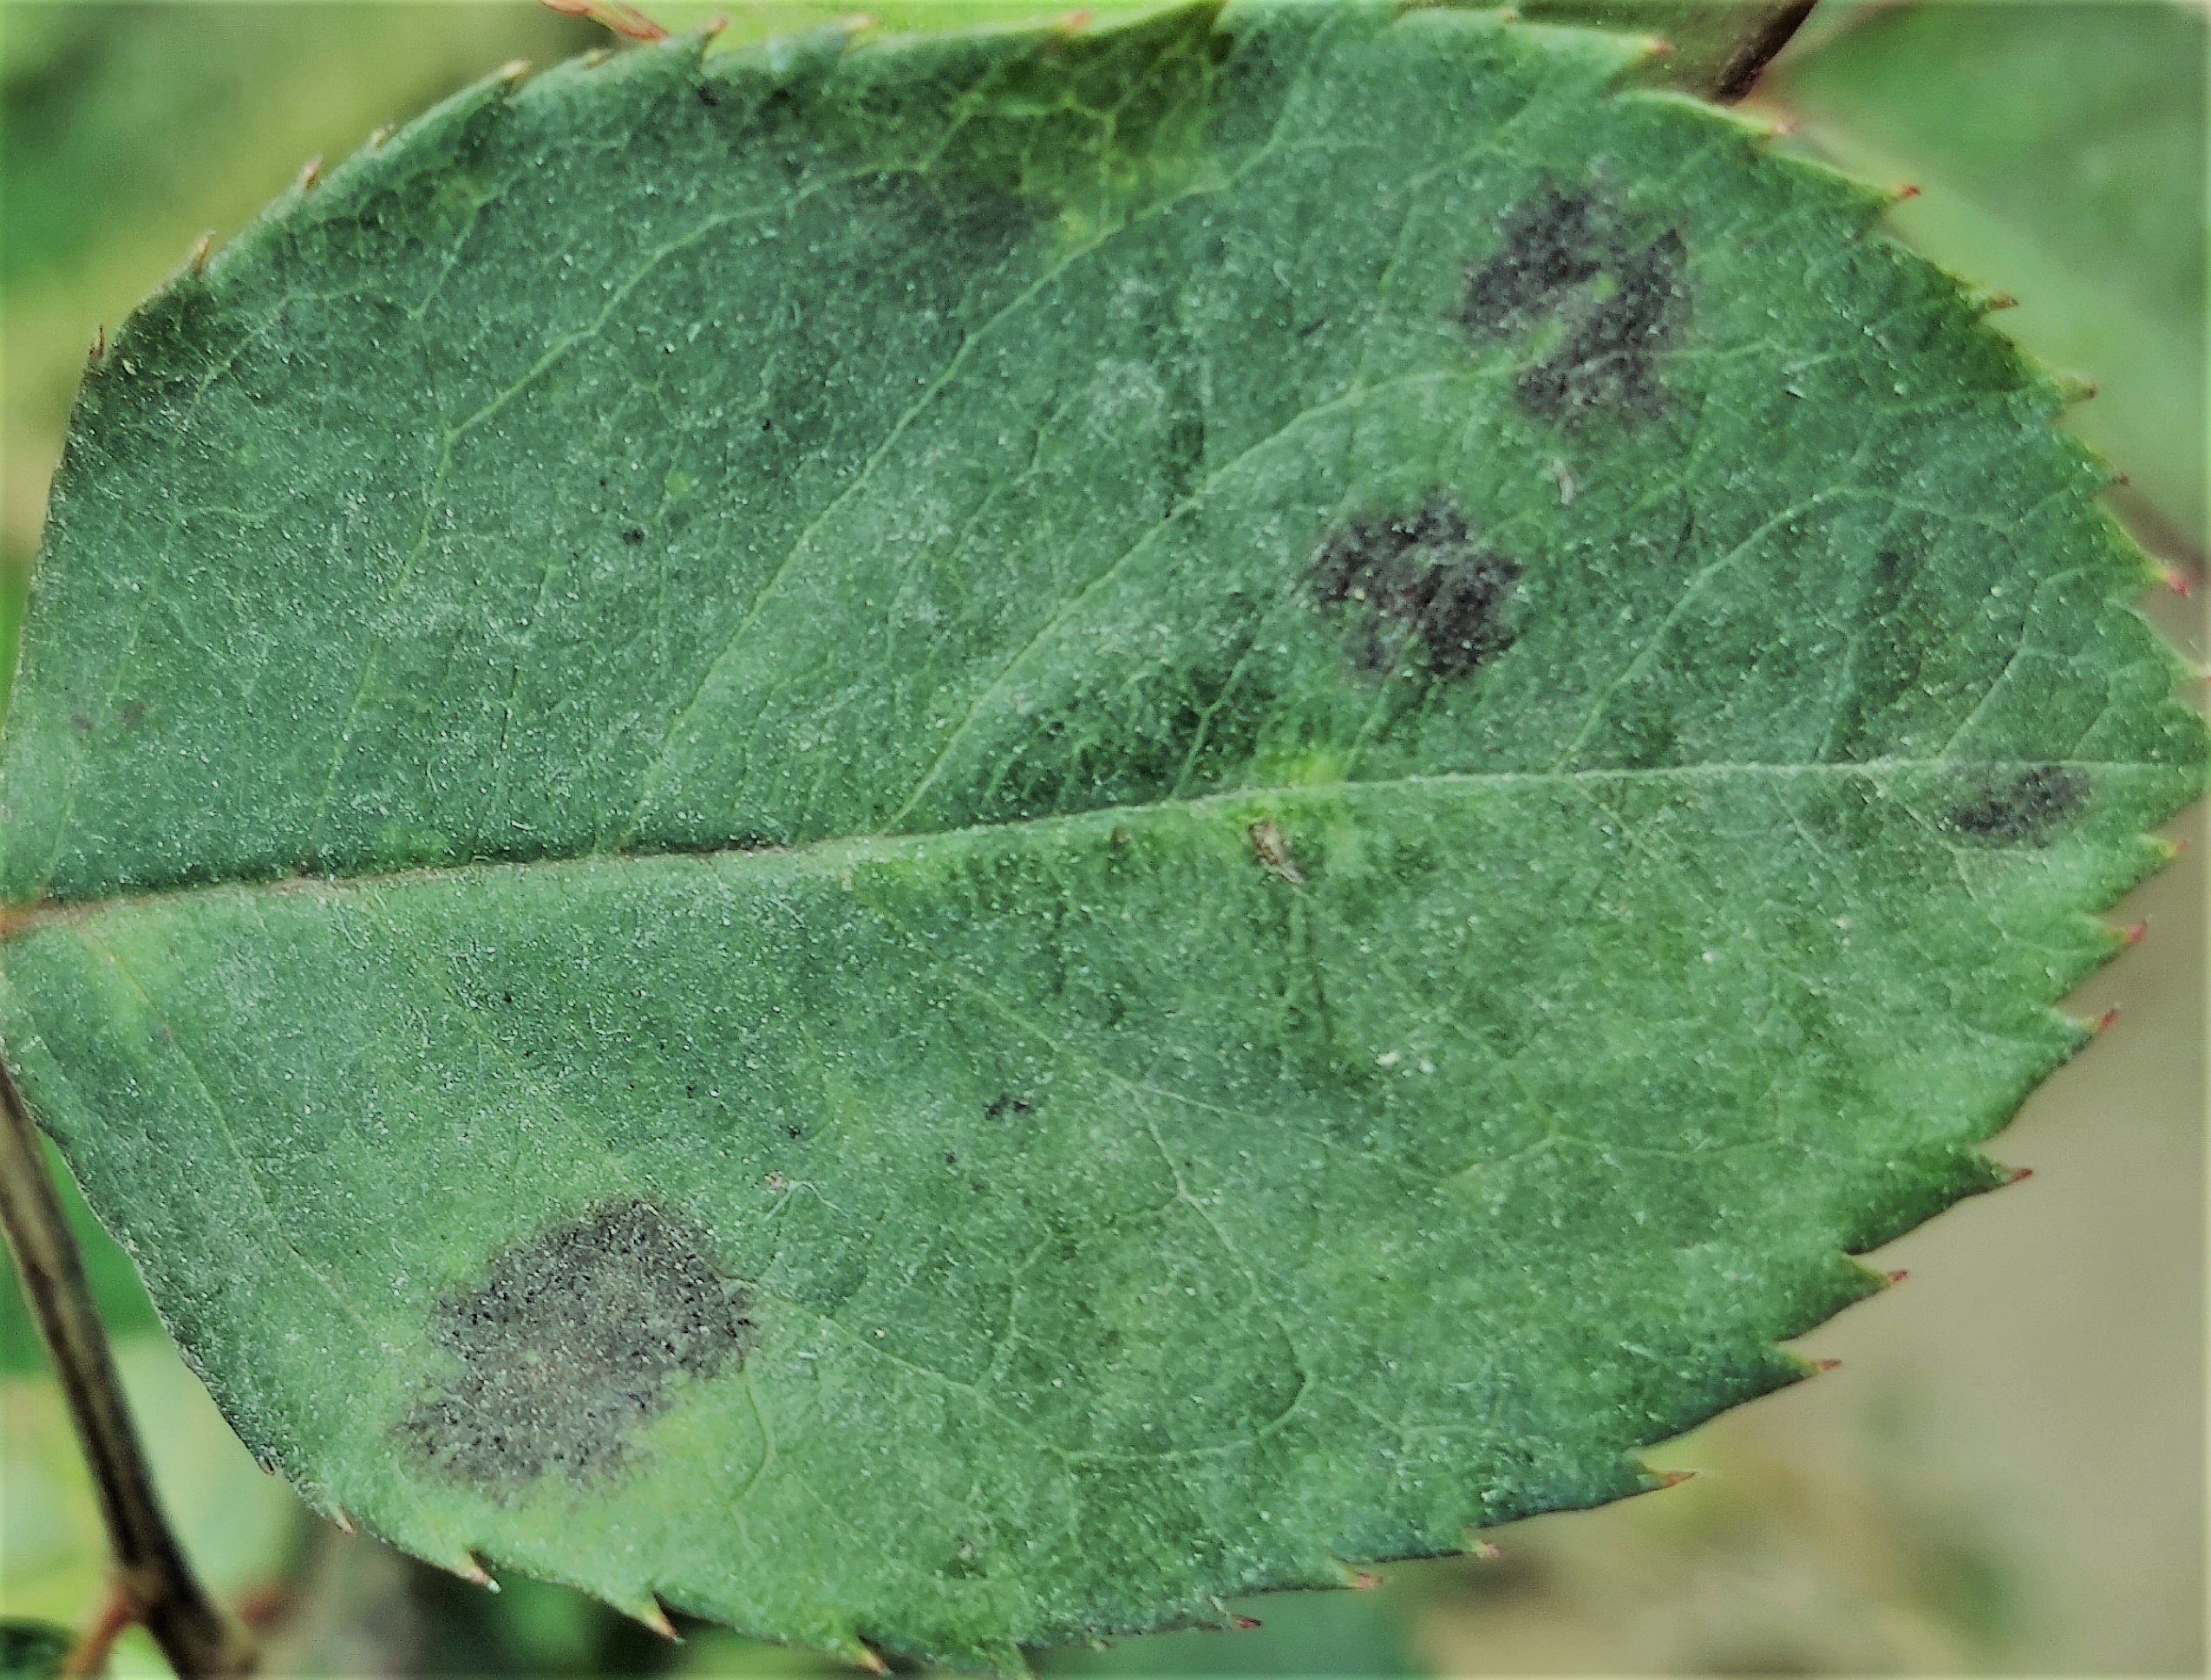
Label: Black Spot